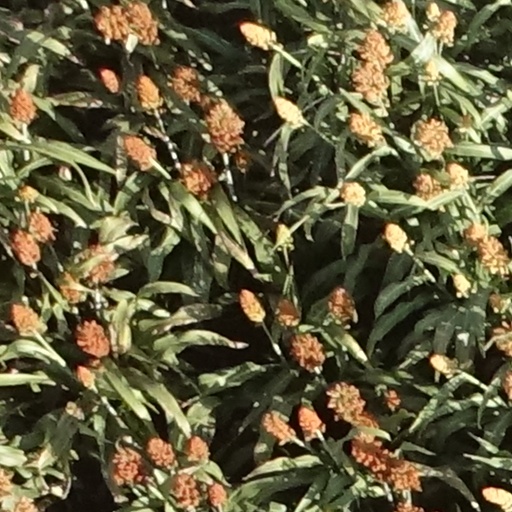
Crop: sorghum